Myositis

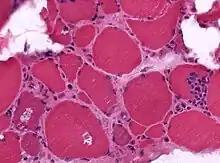
A muscle biopsy from someone who is diagnosed with myositis.

Myositis is a rarely-encountered medical condition characterized by inflammation affecting the muscles. The manifestations of this condition may include skin issues, muscle weakness, and the potential involvement of other organs. Additionally, systemic symptoms like weight loss, fatigue, and low-grade fever can manifest in individuals with myositis.